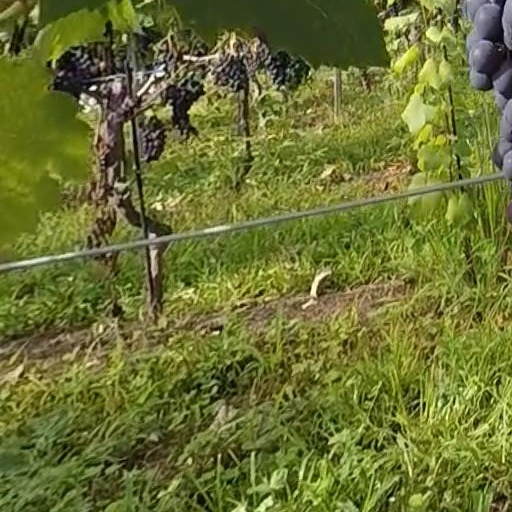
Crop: grape